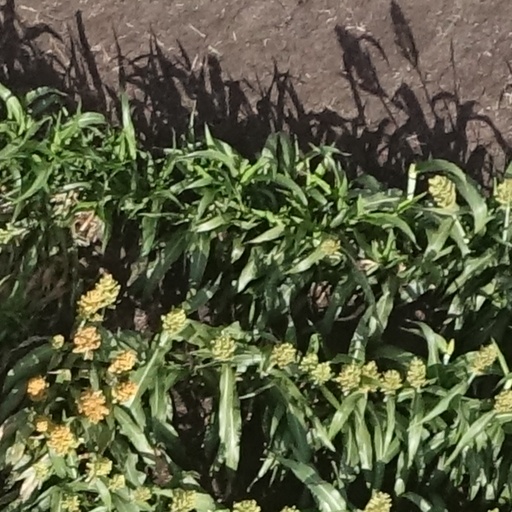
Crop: sorghum